Guyon Hotel

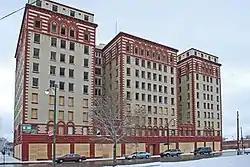
The Guyon Hotel in 2010

The Guyon Hotel is a historic former hotel in Chicago, Illinois. The hotel was designed by Jens J. Jensen - no relation to the famous landscape architect Jens Jensen - in 1927 and was built in red and cream brick with arched windows on two floors and exquisite, detailed terra cotta ornaments typical of Jensen's work. It was built at a cost of $1,650,000 by J. Louis Guyon, a French-Canadian nightclub owner and dance instructor.